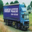
Label: truck